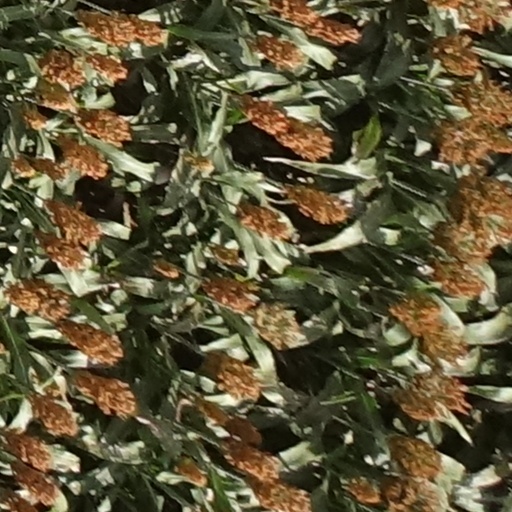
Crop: sorghum